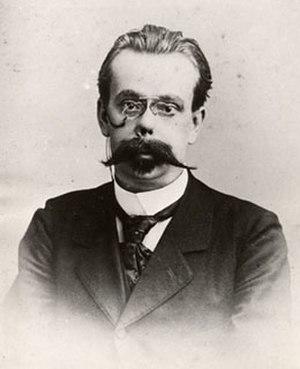
La grève générale expropriatrice ou grève gestionnaire est un concept syndicaliste révolutionnaire et
Une bourse du travail était à l'origine un bureau de placement des ouvriers, assuré par les syndicats, selon le projet de l'économiste libéral belge Gustave de Molinari.
L'organisation collective est une méthodologie qui consiste à créer des coalitions de citoyens souhaitant bâtir un pouvoir collectif, afin de lutter ensemble pour la justice sociale et le bien commun.